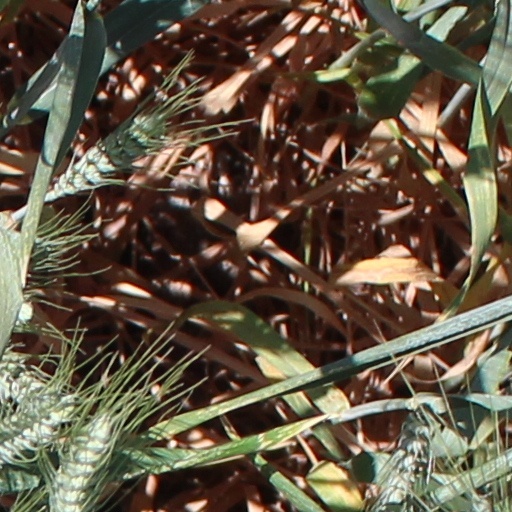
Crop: wheat